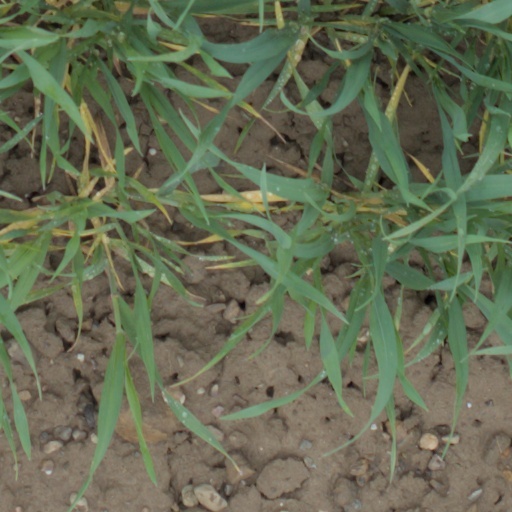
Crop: wheat